Terence Hogan

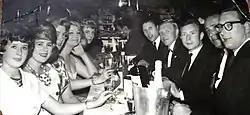
(1951) R to L: Bruce Reynolds, John "Paddy" Daly, Terry Hogan, Michael Ball (a driver on the Heathrow Airport Robbery, but not a Great Train Robber), and Charlie Wilson (criminal). All (of the men) took part in the Heathrow Airport Robbery.

The Eastcastle Street robbery occurred on 21 May 1952 near Oxford Street in London. Seven masked men held up a post office van, and escaped with £287,000 (estimated 2014 worth, £7,380,000). Billy Hill, a notorious London gangster, was the mastermind behind the plan, and Terry Hogan was one of the robbers. The robbery was considered by police to have set a milestone in a new era of "project" crime because unlike the "smash-and-grab" style robberies of the time, the Eastcastle Street robbery involved meticulous planning, and staged rehearsals under the guise of a crime movie production.